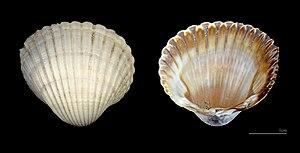
La Coque commune ou Coque blanche est un mollusque bivalve de la famille des Cardiidae. Il est difficile de la distinguer de la coque glauque.
Bucarde est un nom dont on désigne communément les mollusques de la famille des Cardiidae à laquelle appartiennent les coques. Il s'agit d'une appellation d'origine savante apparue dans le vocabulaire scientifique francophone au XVIIIᵉ siècle. De nos jours, son utilisation semble nettement plus limitée qu'aux XIXᵉ siècle et au début du XXᵉ siècle.
Les Cardiidae sont la famille cosmopolite de mollusques bivalves correspondant aux coques et aux bucardes. Ils contiennent aussi les bénitiers.
Coque est un nom vernaculaire ambigu désignant en français certains bivalves autrefois appelés Bucardes. En France ce nom désigne généralement la « Coque commune » ou « Coque blanche », mais d'autres espèces portent aussi ce nom. La FAO conserve le nom de bucarde à l'exception des genres Cerastoderma, Hypanis et Monodacna et, occasionnellement, Laevicardium.
La coque glauque, Cerastoderma glaucum, est une espèce de mollusques bivalves appartenant à la famille des Cardiidae.